Granular cell tumor

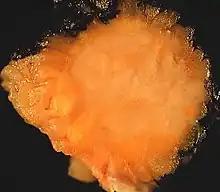
2-cm tumor presented as an abdominal wall mass in a middle-aged woman

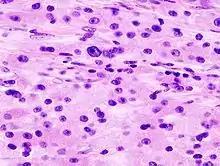
Histopathologic image of granular cell tumor of the skin

Granular cell tumor is a tumor that can develop on any skin or mucosal surface, but occurs on the tongue 40% of the time.